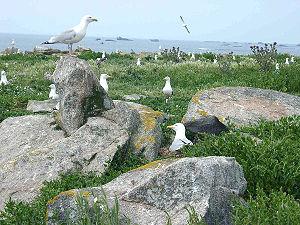
Goéland est un nom vernaculaire ambigu désignant les espèces d'oiseaux marins de la famille des laridés appartenant au genre Larus ainsi que d'autres espèces de cette famille appartenant à d'autres genres. Sur les côtes européennes, l'espèce la plus commune est le Goéland argenté.
L'île du Loc'h est une île de l'archipel de Glénan au sud de Fouesnant dans le Finistère.
Le Goéland argenté est une espèce d'oiseau de mer européen de taille moyenne de la famille des Laridae. Blanc à dos gris, il est génétiquement proche des autres goélands à tête blanche du genre Larus. Mâle et femelle sont presque identiques, mais le juvénile possède un plumage très différent et met quatre ans à acquérir son plumage d'adulte.